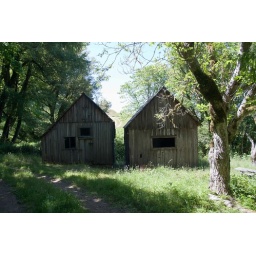
off Bald Hills Rd. simple living w/ kitchen in one building